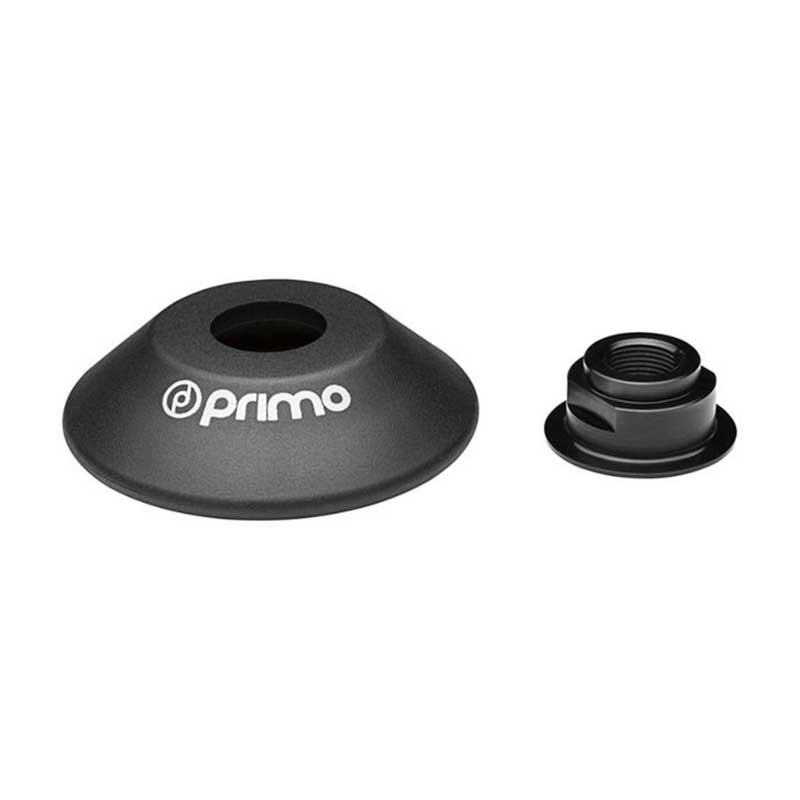
Primo Freemix Rear Hub Guard
Brand: PRIMO
type: screw-on rear hubguard, select drive side or non-driveside in the option menu material: plastic composite diameter inner hole: 14mm thickness: 21mm - 20mm reach outer diameter: 75mm - 76mm how to install: screw on | replaces cone nut additional information: replaces the drive side or non driveside cone nut on the Primo Freemix freecoaster hub
Category: Sporting Goods > Outdoor Recreation > Cycling > Bicycle Parts > Bicycle Wheel Parts > Bicycle Hub Parts